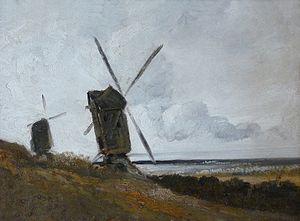
Georges Michel, Paysage avec moulins à vent, huile sur carton, date